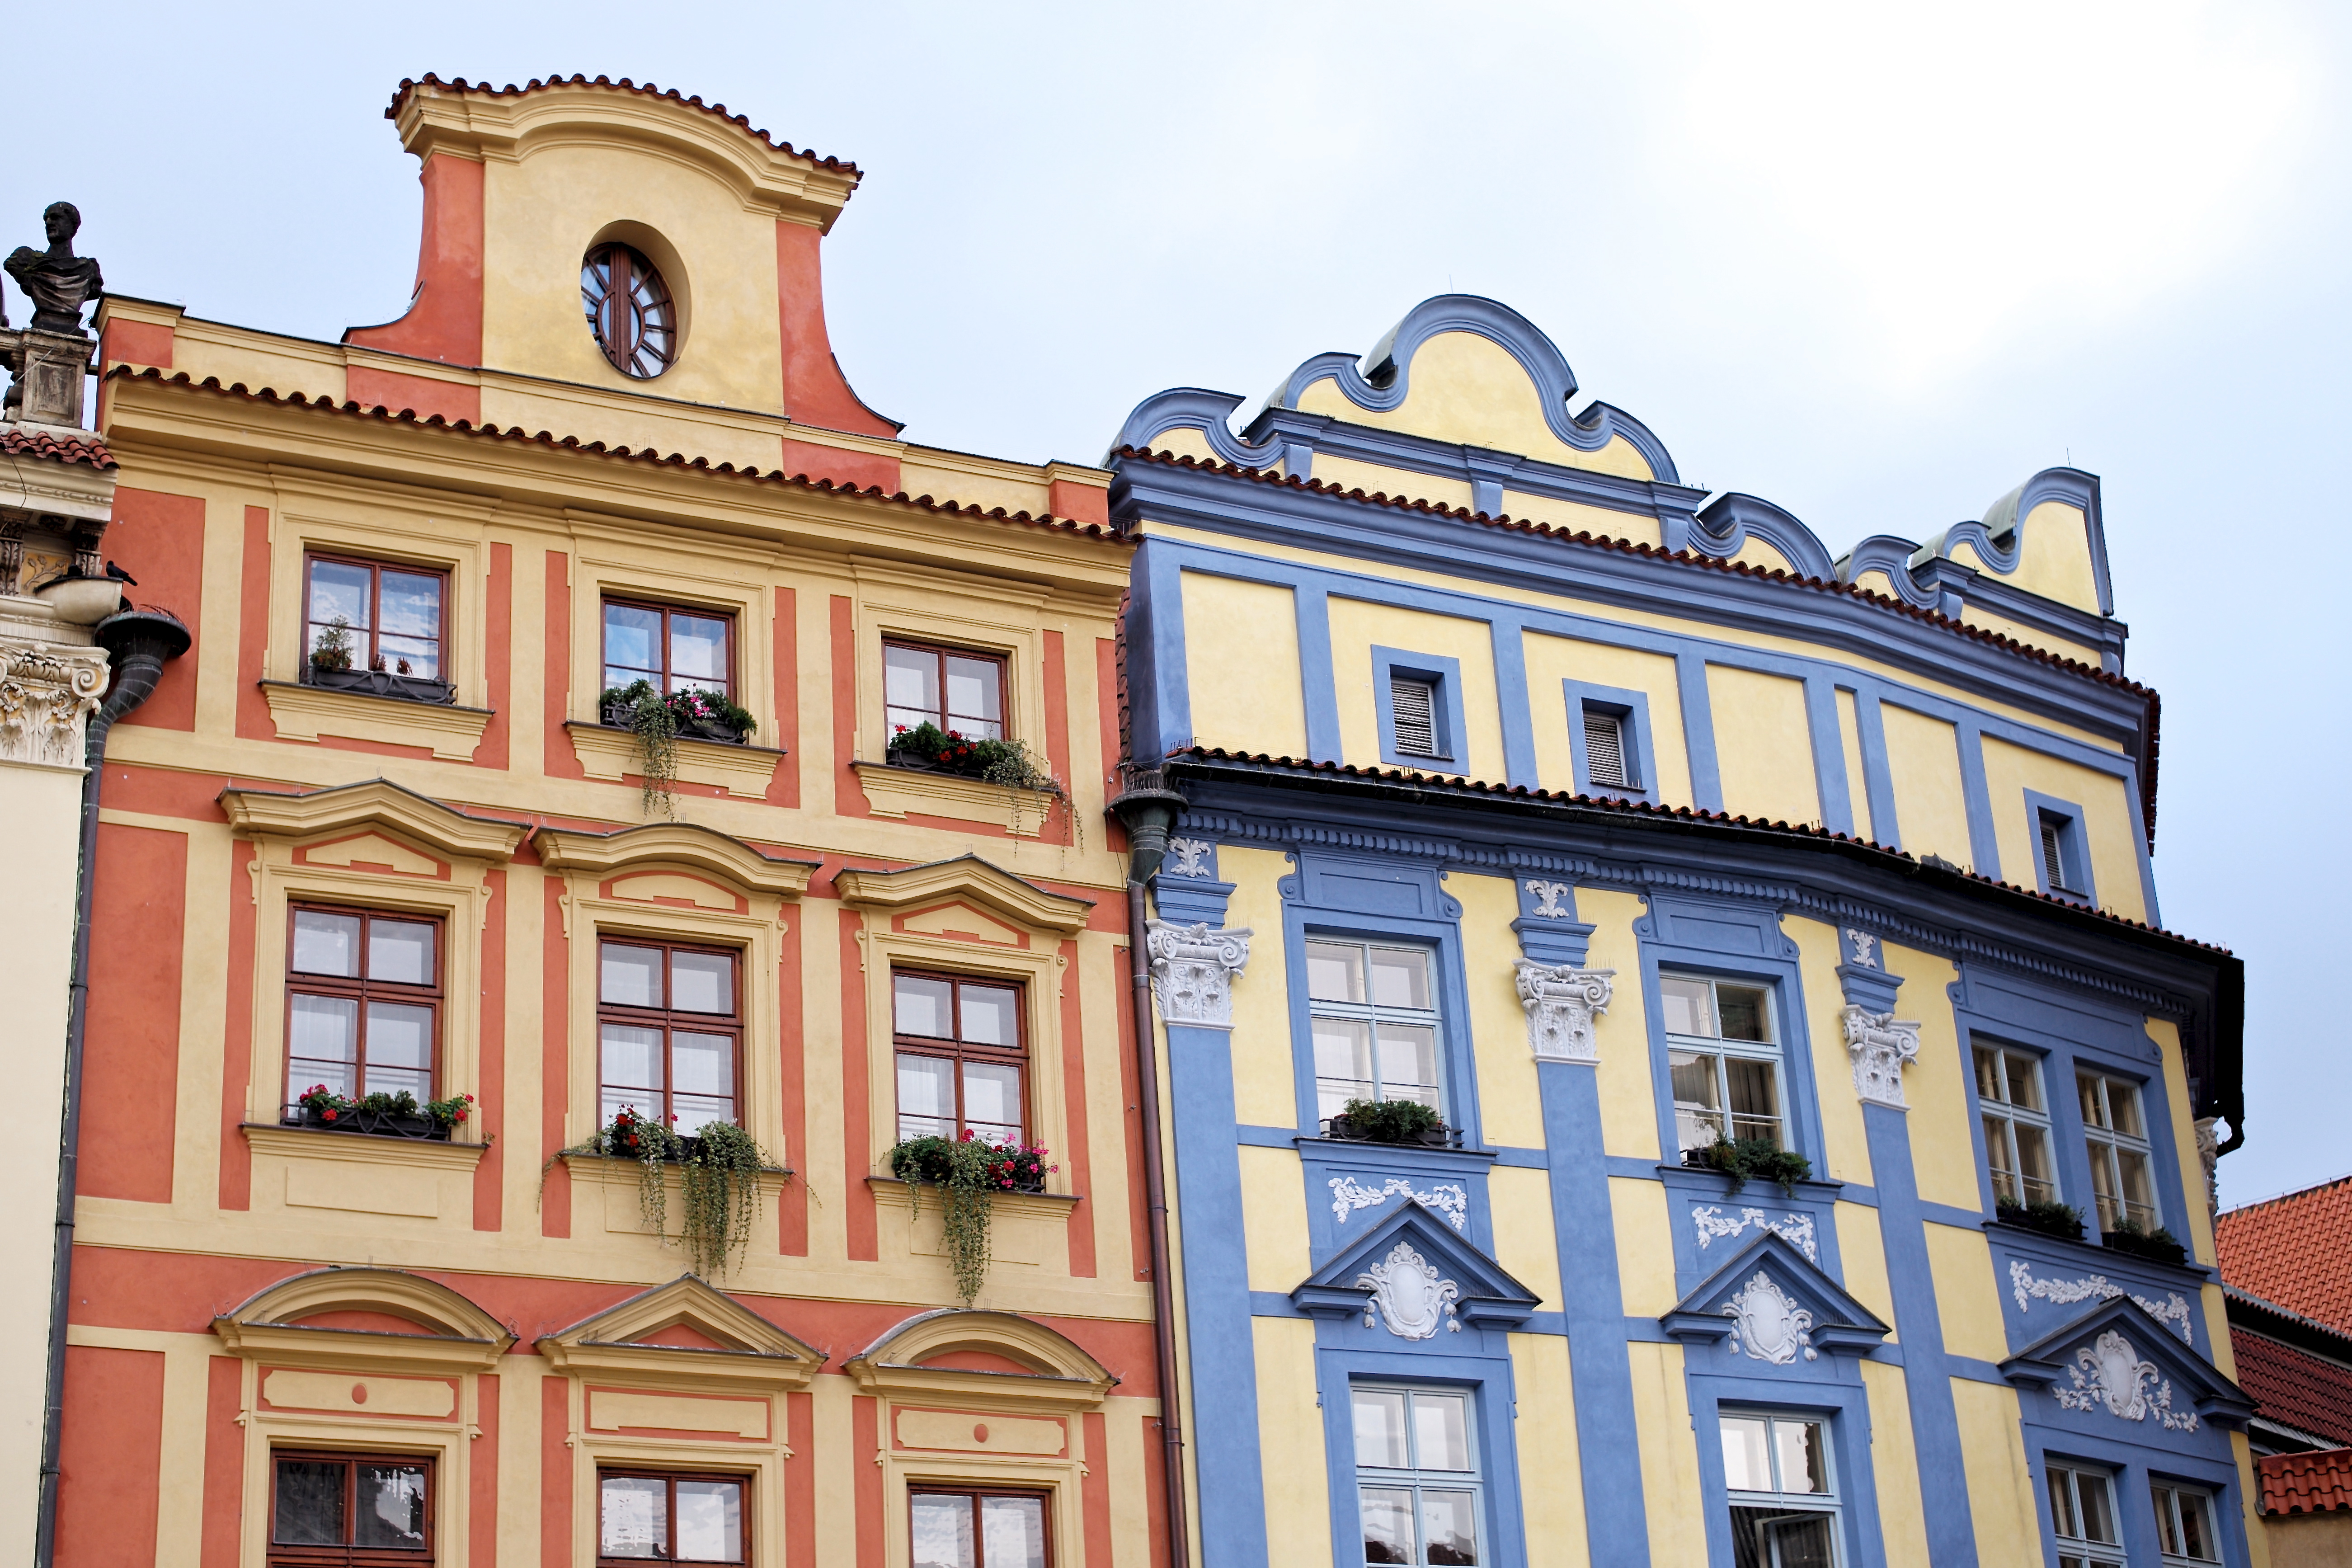
architecture, house, window, town, building, palace, old, city, downtown, travel, europe, square, landmark, facade, prague, buildings, windows, 50, estate, summilux, czech, cesko, praha, neighbourhood, facades, staromestskenamesti, leicam240